Reckless (2018 film)

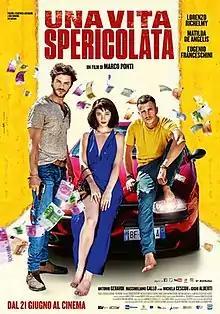
Film poster

Reckless is a 2018 Italian comedy film directed by Marco Ponti.